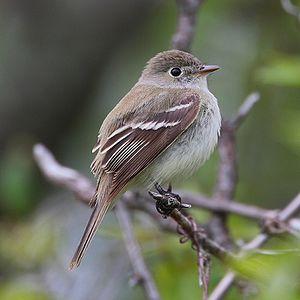
Empidonax est un genre d'oiseaux de la famille des Tyrannidae. Il est constitué de 15 espèces de moucherolles.
Cette liste des oiseaux au Canada provient de Bird Checklists of the World en date du mois de juillet 2018.
Le Moucherolle tchébec est une espèce de passereaux appartenant à la famille des Tyrannidae.